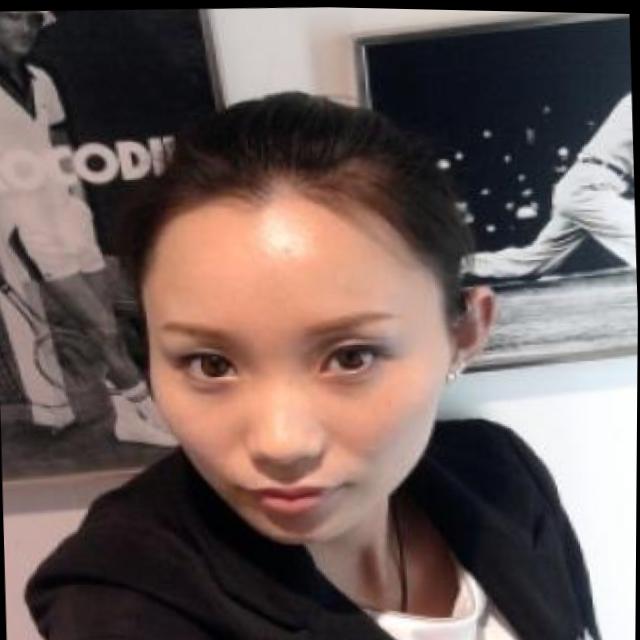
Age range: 21-44